Vijay Raaz

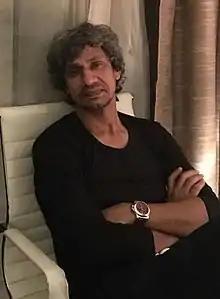
Raaz in 2019

Vijay Raaz (born 5 June 1963) is an Indian actor, film director and narrator, who predominantly appears in Hindi films. He debuted with "Bhopal Express" (1999) and since worked in more than 90 films. His breakthrough came when he played the role of Dubeyji in the movie "Monsoon Wedding" in 2001. Raaz garnered recognition for his comedic role in "Run" (2004) and "Dhamaal" (2007). He is noted for playing gangster roles in "Delhi Belly" (2011) and "Dedh Ishqiya" (2014) as well as other notable films include "Stree" (2018), Zoya Akhtar's "Gully Boy" (2019), "Lootcase" (2020), Sanjay Leela Bhansali's "Gangubai Kathiawadi" (2022). In 2014, he debuted as a director with "Kya Dilli Kya Lahore". His gruff baritone voice has been used in voice-over work, including films and commercials.